Brahmotsavam (film)

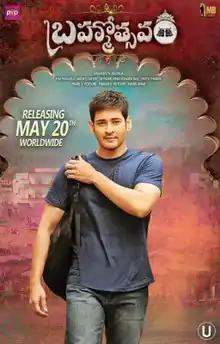
Theatrical release poster

Brahmotsavam is a 2016 Indian Telugu-language family melodrama film written and directed by Srikanth Addala. The film was co-produced by Prasad V. Potluri under the banner PVP cinema in association with G. Mahesh Babu Entertainment. It stars Mahesh Babu, Kajal Aggarwal, Sathyaraj, Rao Ramesh, Samantha Ruth Prabhu and Pranitha Subhash. Gopi Sundar scored the film while Mickey J. Meyer composed the film's soundtrack album. R. Rathnavelu and Kotagiri Venkateswara Rao handled the film's cinematography and editing respectively.